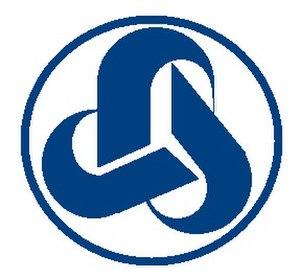
Asahi est un bourg du district de Mie, dans la préfecture de Mie au Japon. Il se trouve à l'embouchure du fleuve Kiso.